Accolade Holding

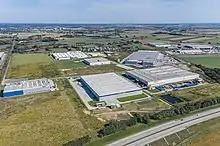
Build-to-suit warehouse Legnica, Poland

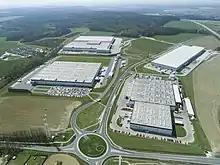
Panattoni Park Stříbro

All of Accolade's buildings in the Czech Republic are BREEAM-certified as at least "Very Good", and in Poland as "Good", relating to the level of environmental friendliness, working conditions for employees, and energy self-sufficiency of the building. The building created by Accolade for cosmetics distribution centre Estée Launder in Cheb industrial zone, operated by DHL, is certified as BREEAM Excellent, among the top-rated buildings in Central Europe. Much of Accolade's promotional material emphasises its environmental credentials.